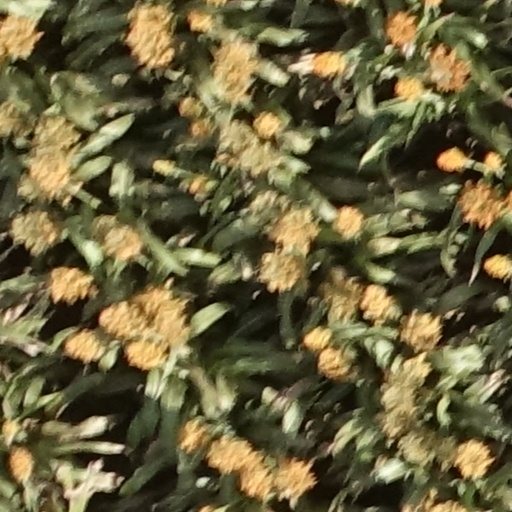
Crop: sorghum